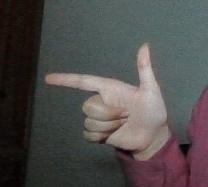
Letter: yaa